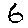
Label: 6